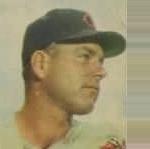
Age: 31